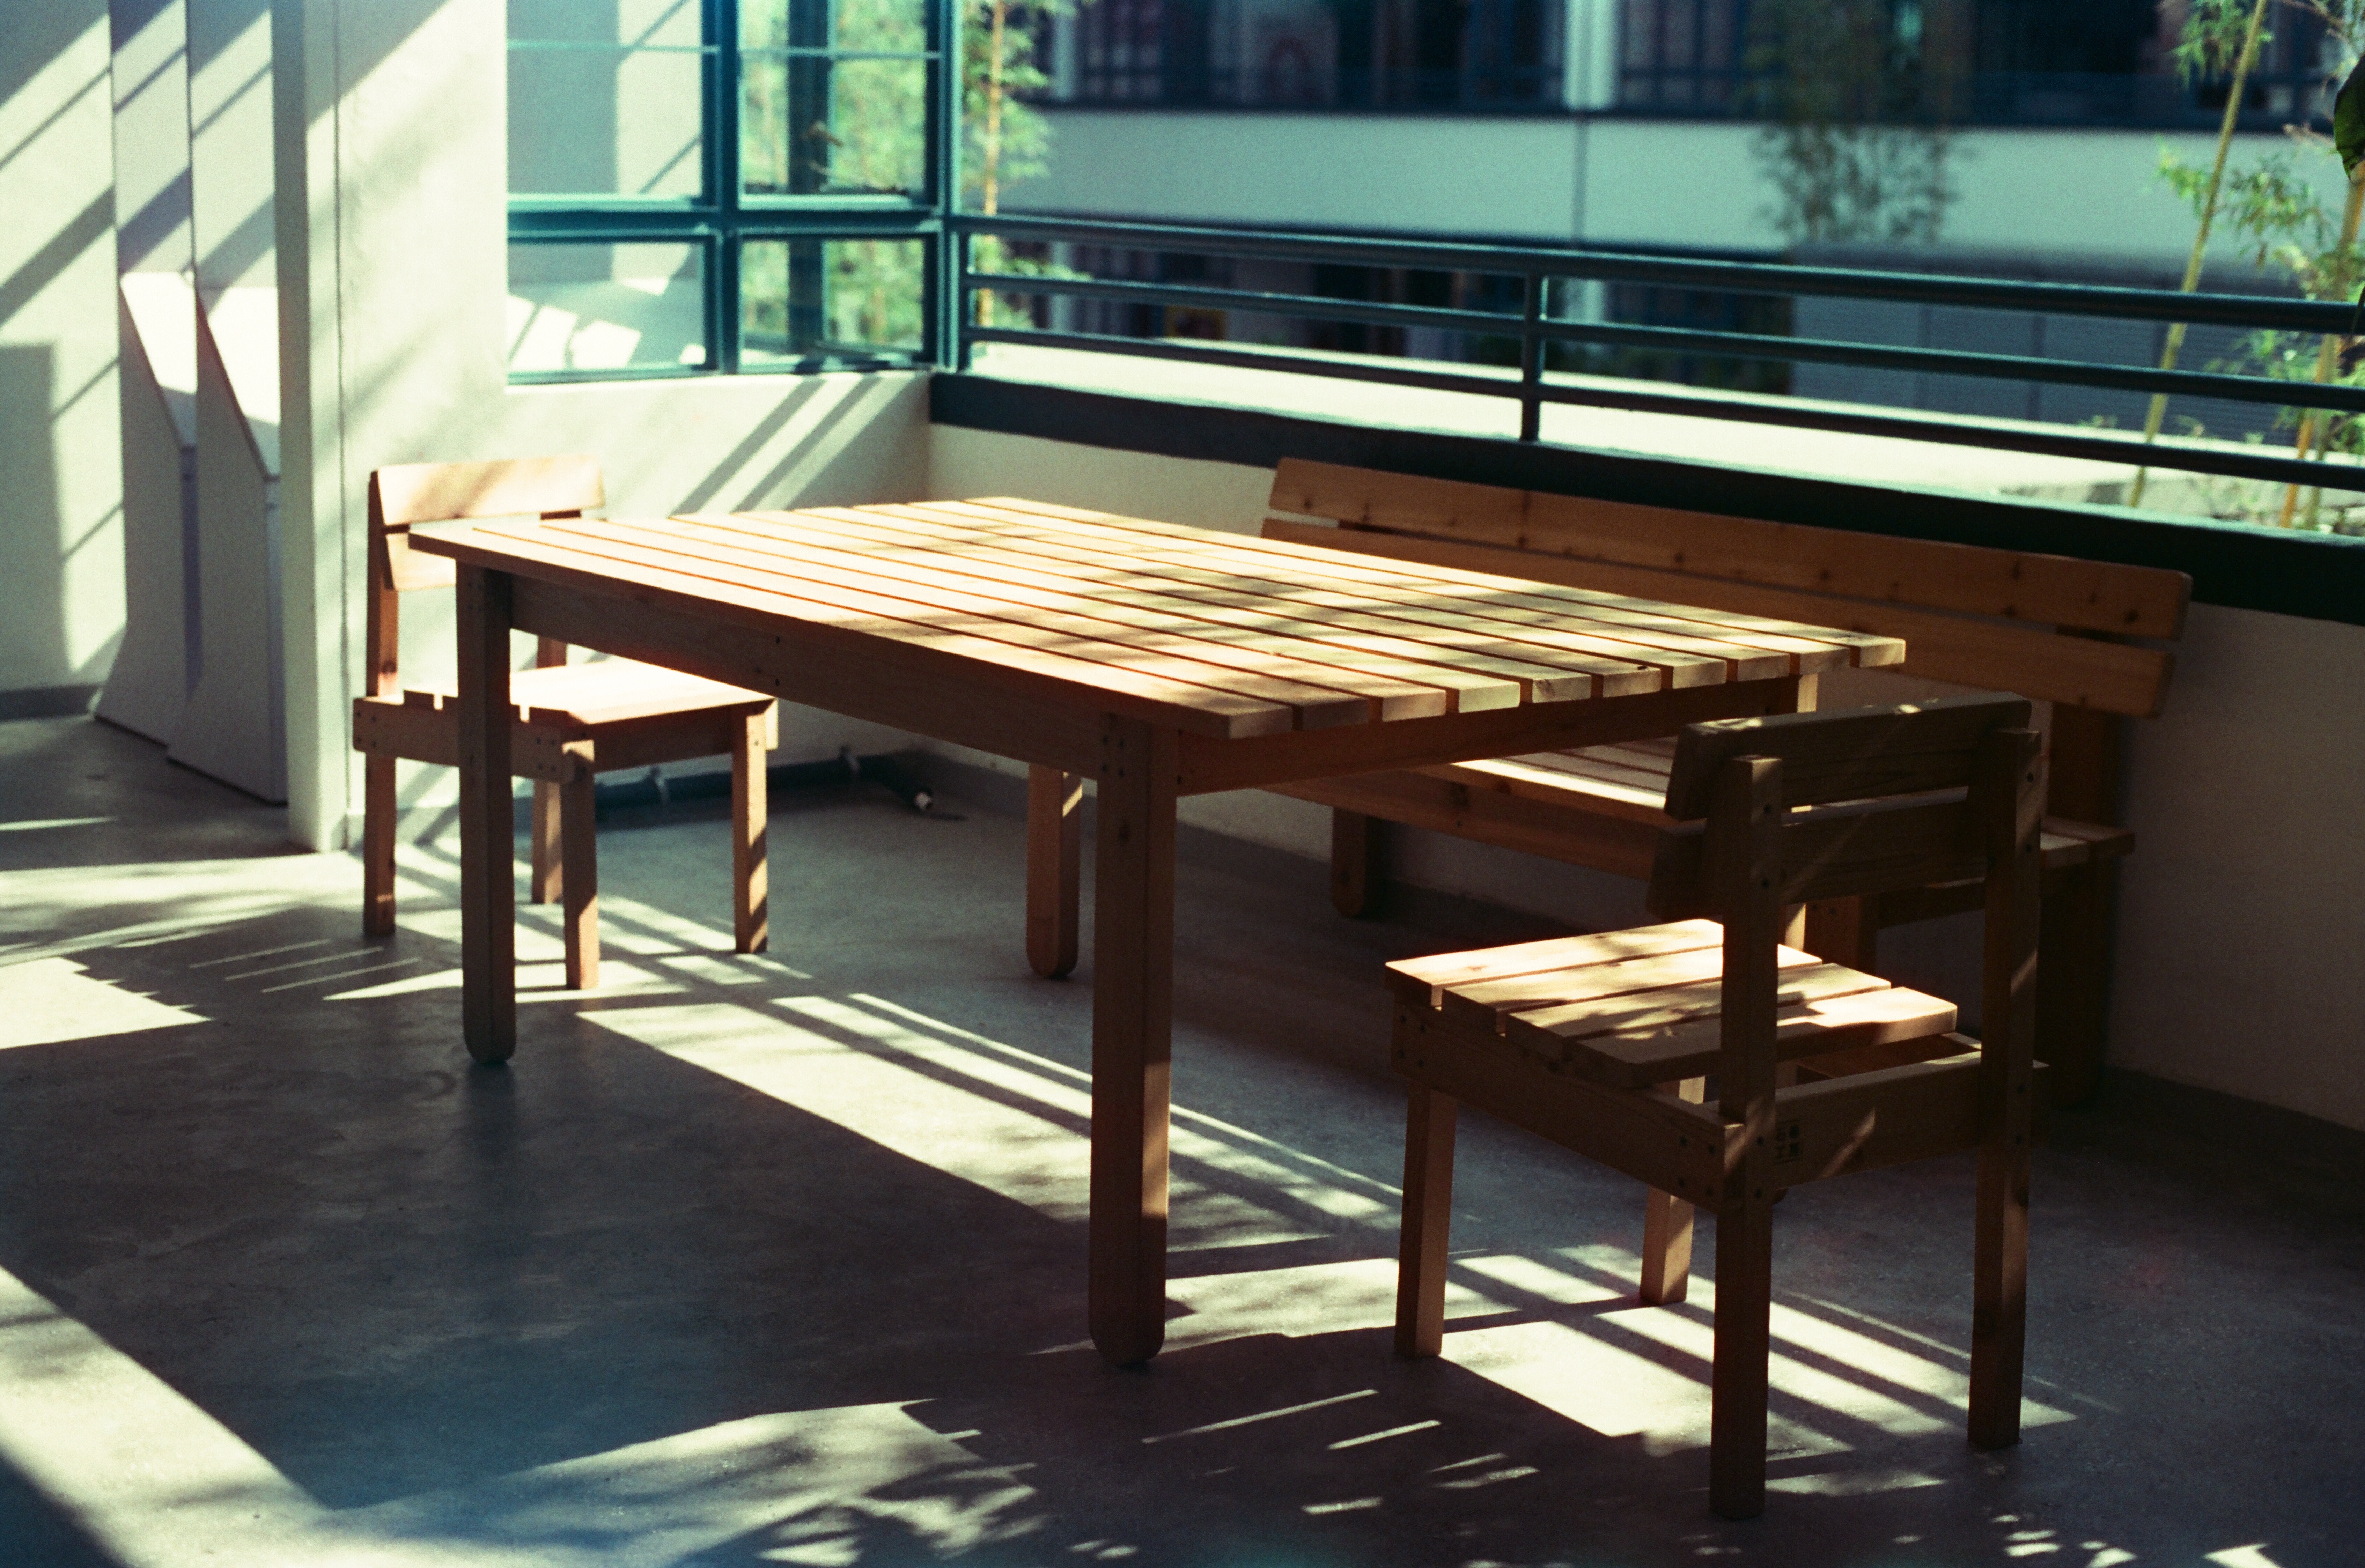
desk, table, wood, bench, sunlight, ray, chair, furniture, room, dining room